Mancus

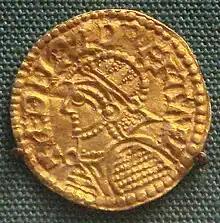
A mancus of king Æthelred II, 1003–1006.

Mancus (sometimes spelt "mancosus" or similar, from Arabic "manqūsh" منقوش) was a term used in early medieval Europe to denote either a gold coin, a weight of gold of 4.25g (equivalent to the Islamic gold dinar, and thus lighter than the Byzantine solidus), or a unit of account of thirty silver pence. This made it worth about a month's wages for a skilled worker, such as a craftsman or a soldier. Distinguishing between these uses can be extremely difficult: the will of the Anglo-Saxon king Eadred, who died in 955, illustrates the problem well with its request that "two thousand mancuses of gold be taken and minted into mancuses" ("nime man twentig hund mancusa goldes and gemynetige to mancusan").